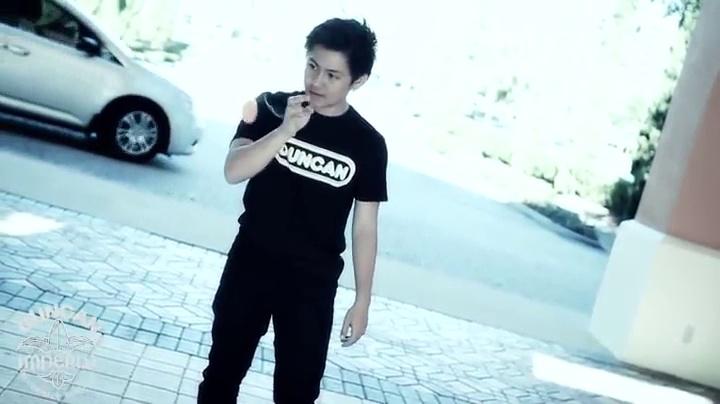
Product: Duncan Imperial Yo-Yo - String Yo-Yo for Beginners with Narrow String Gap, Steel Axle, Plastic Body, Looping Play , Assorted Colors
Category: Toys & Games | Sports & Outdoor Play | Yo-yos
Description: The plastic yo-yo is a great pick for learning the basics of yo-yoing and for those trying to perfect advanced yo-yo tricks.
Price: $3.00